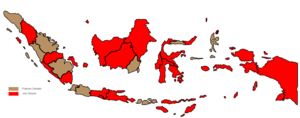
L'élection présidentielle indonésienne de 2014 s'est tenue le 9 juillet 2014 afin d'élire le président et le vice-président pour un mandat de 5 ans. Il s'agit de la troisième élection présidentielle au suffrage direct. Le résultat en a été officiellement proclamé le 22 juillet 2014 par la commission électorale indonésienne, avec comme vainqueur Joko Widodo, qui a obtenu 53,15 % des voix contre Prabowo Subianto, qui en a obtenu 46,85 %. Joko Widodo sera officiellement investi le 22 octobre 2014.